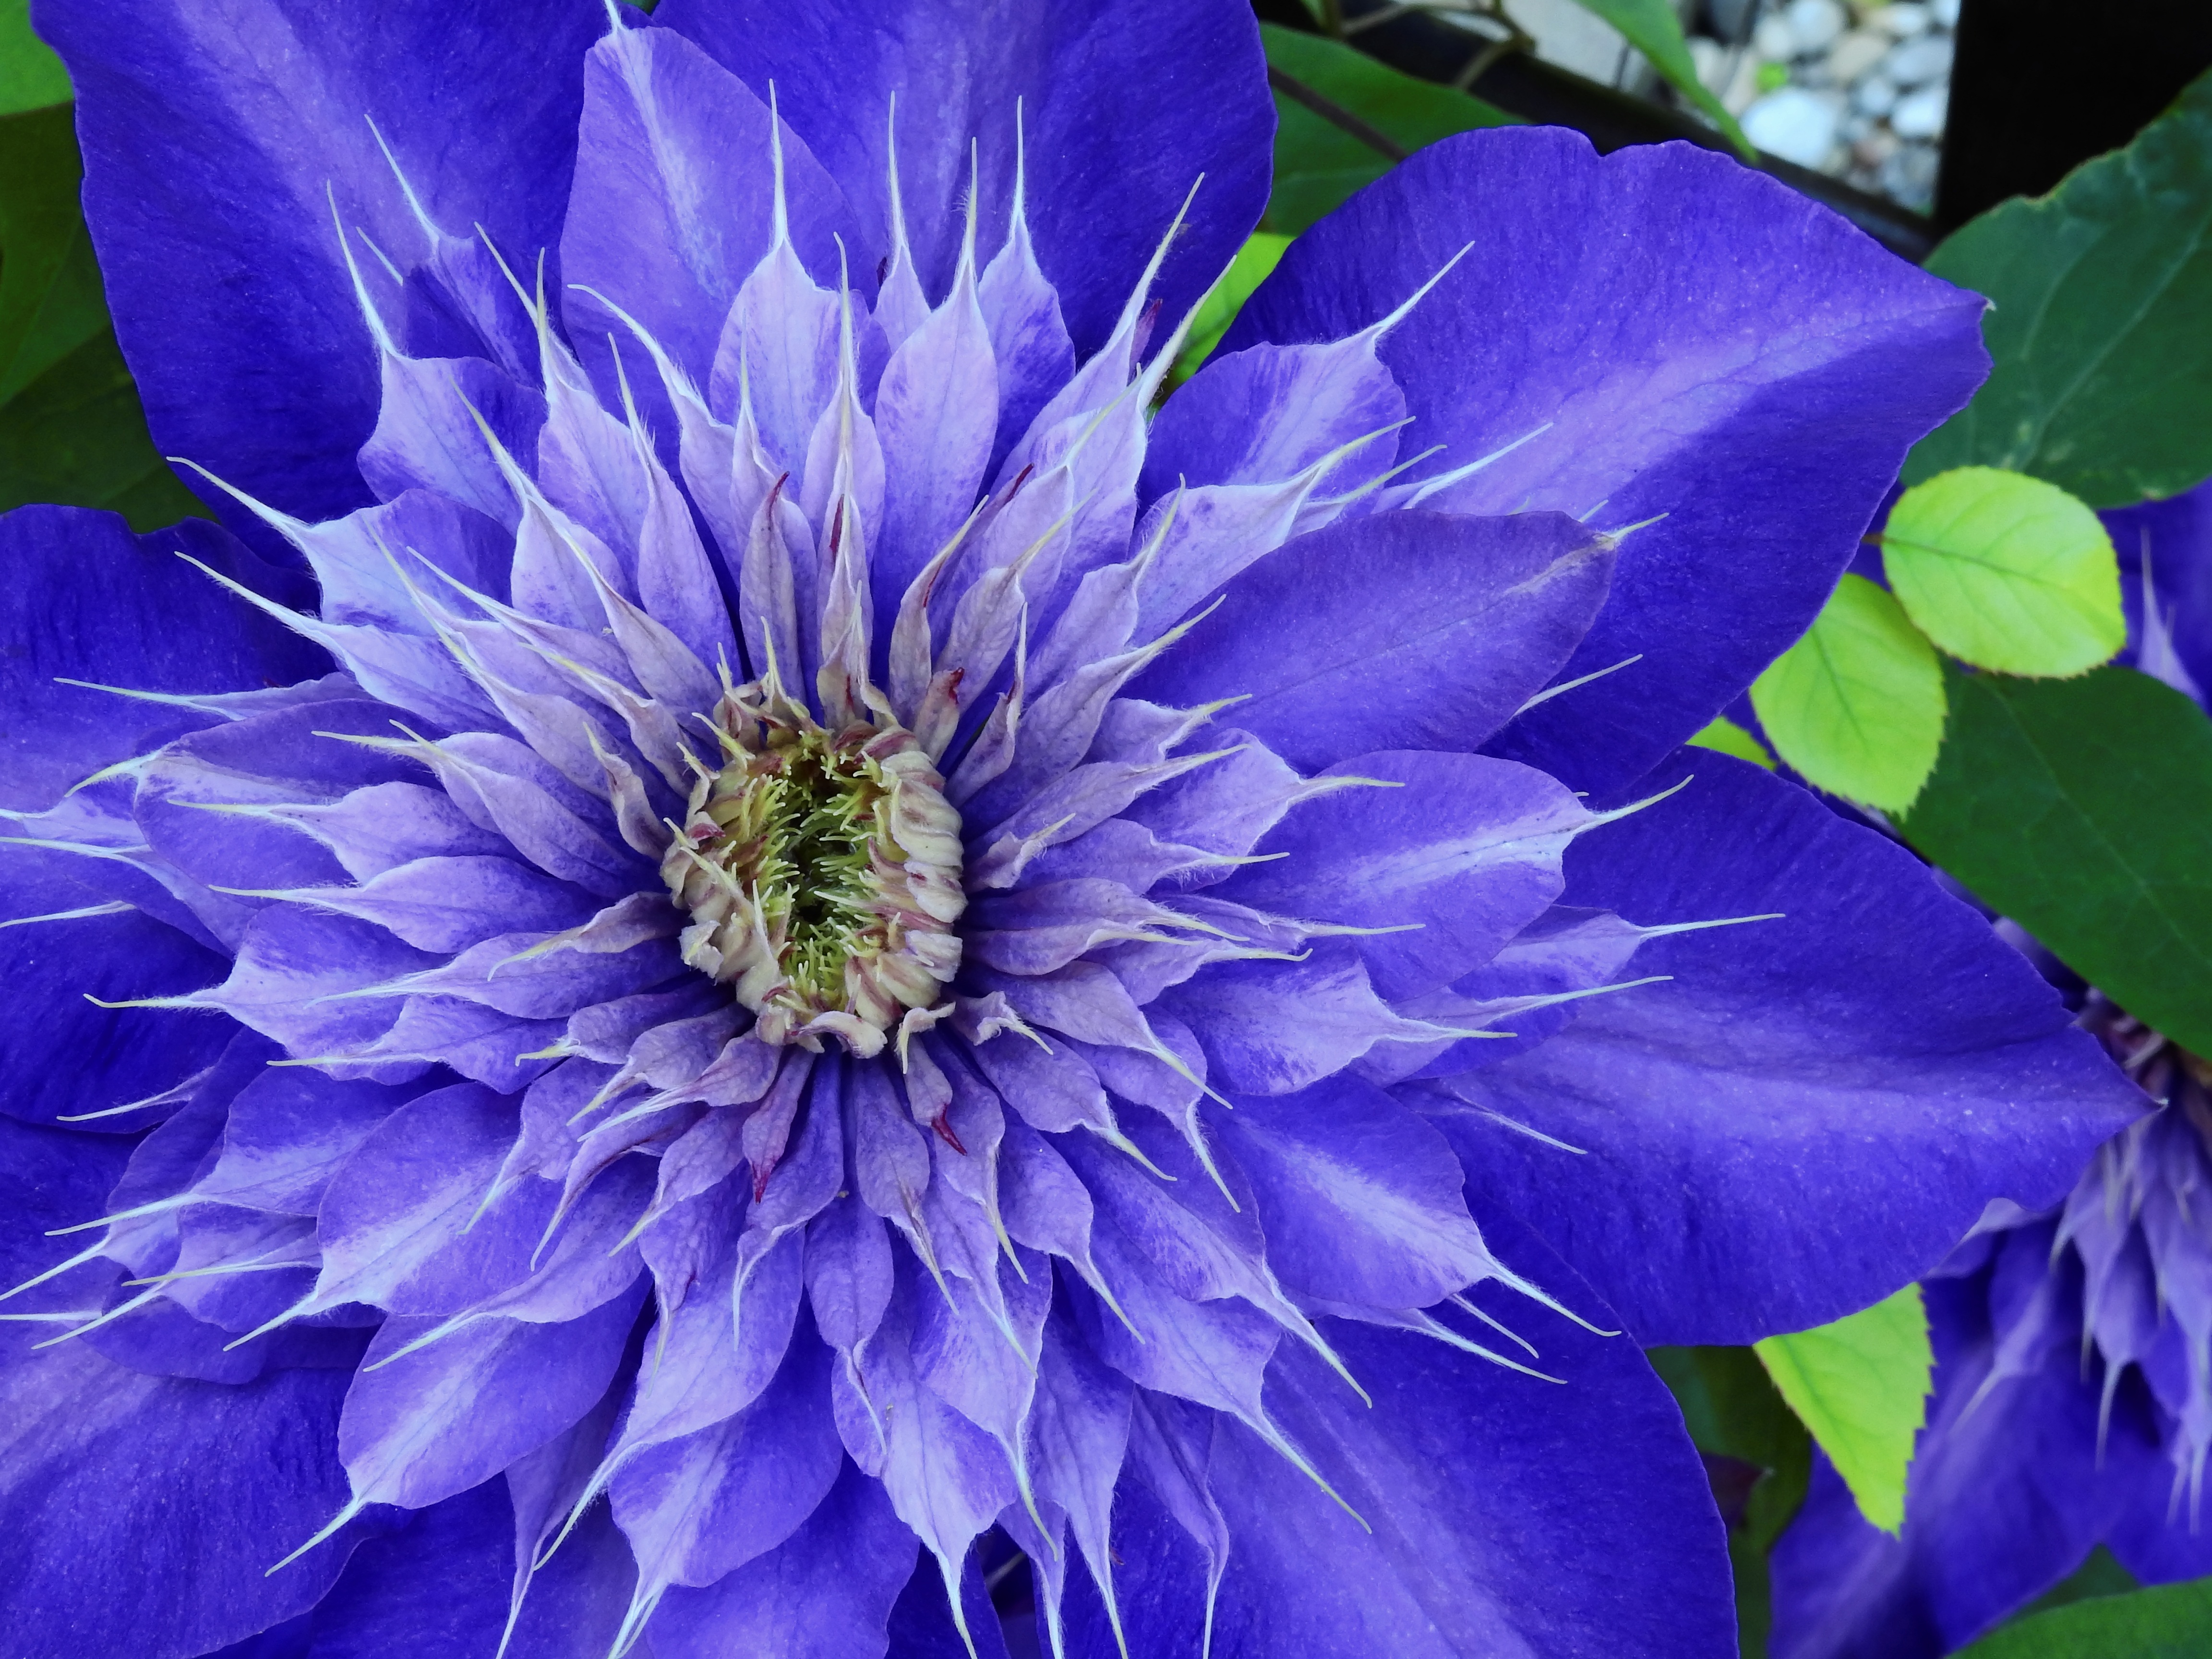
nature, blossom, plant, flower, purple, petal, bloom, summer, spring, blue, climber, garden, flora, petals, violet, clematis, macro photography, flowering plant, land plant